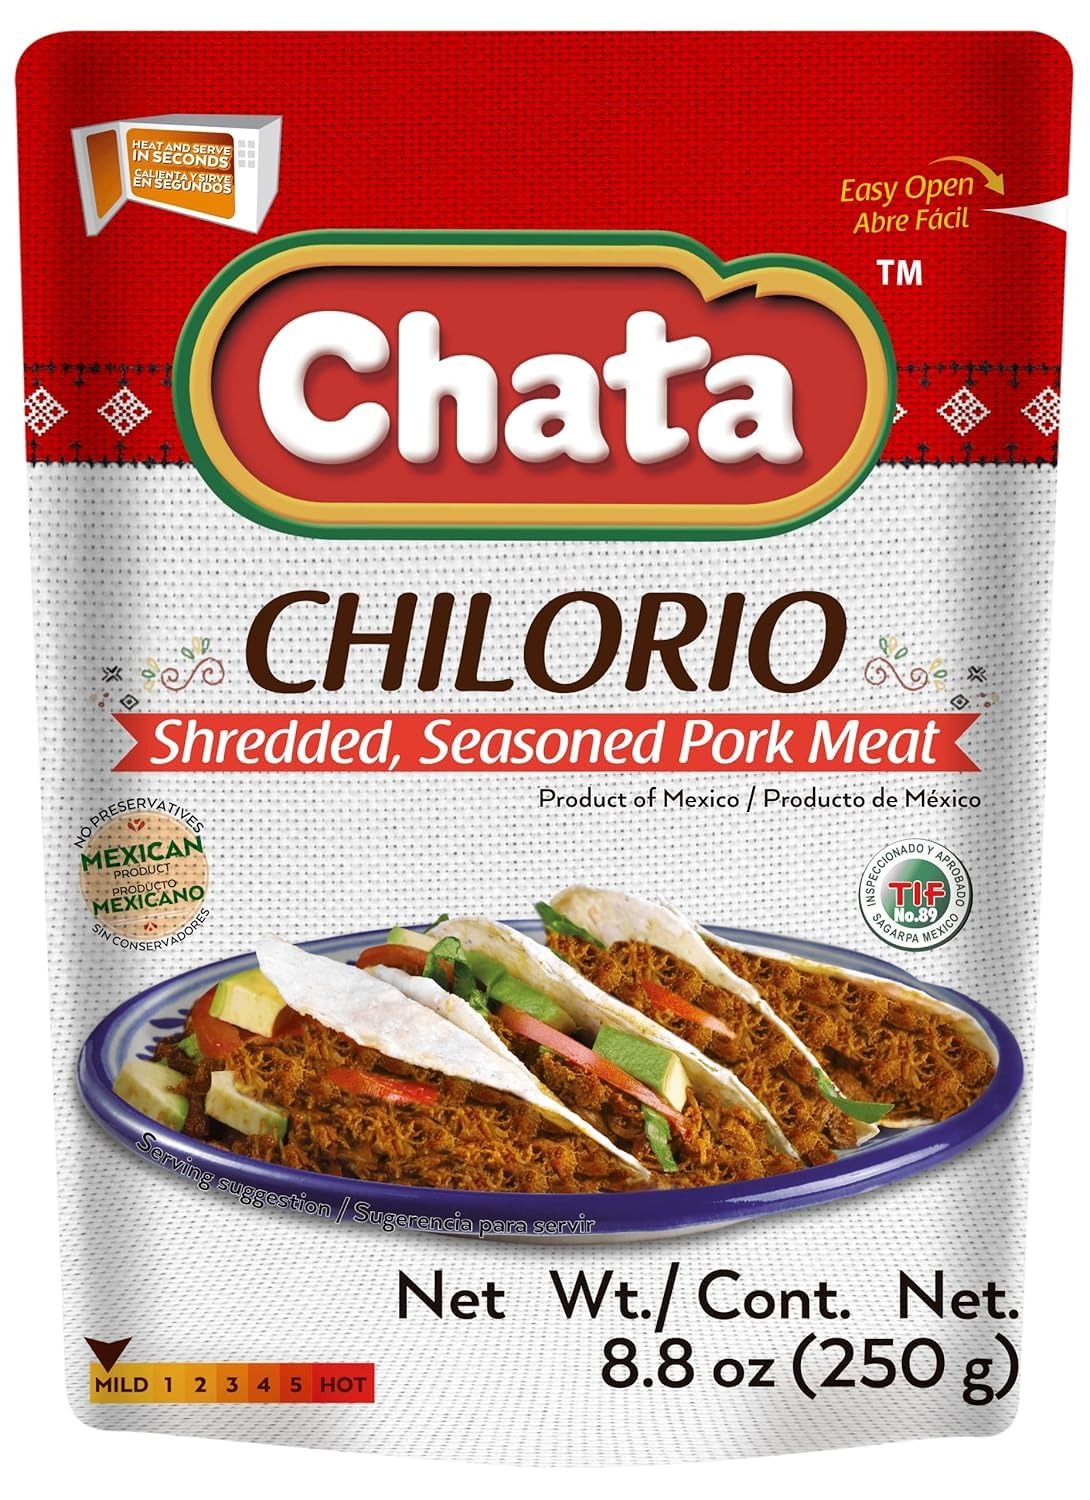
Item Name: Chata Pork Chilorio, Shredded Seasoned Meat, 8.8 oz, Pack of 1
Bullet Point 1: PACK SIZE: Customer will receive 1, 8.8 ounce pack
Bullet Point 2: STORAGE: Chata's delicious food products are conveniently packaged, practical to cook, and shelf stable - no refrigeration required before open! There is no easier way to taste the unique, homemade flavors of Mexico
Bullet Point 3: FROM OUR KITCHEN TO YOURS: Chata only uses safe processes and high-quality ingredients to ensure our authentic Mexican food is healthy, traditionally flavored, and ready to eat! Just heat, serve, and enjoy
Bullet Point 4: CLAIMS: Enjoy a fully cooked meal with authentic Mexican flavor, easy-open packaging, and microwaveable convenience. It's gluten-free, preservative-free, and packed with real protein—all with no spice, making it perfect for everyone!
Bullet Point 5: QUALITY INGREDIENTS: Made with authentic spices and carefully selected ingredients, our products deliver delicious flavor in every bite. Customize with your favorite toppings for a unique experience every time.
Bullet Point 6: HEATING INSTRUCTIONS: Simply open the can, pour the contents into a pan, and heat for 2 minutes for the best results. Prefer the microwave? Pour it into a microwave-safe bowl, heat, and you're ready to serve.
Bullet Point 7: COUNTRY OF ORIGIN: Mexico
Value: 1.0
Unit: Count

Price: 7.79